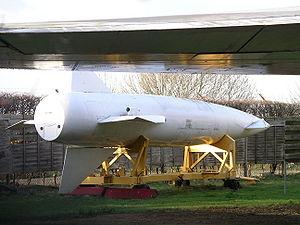
Le Blue Steel est un missile air-sol de croisière nucléaire britannique à courte portée et carburant liquide.
Le Musée aéronautique des Midlands se trouve à la sortie du village de Baginton, dans le Warwickshire, en marge de l'aéroport de Coventry. Il consacre une halle entière, le Frank Whittle Jet Heritage Centre, au pionnier anglais de la propulsion par réaction.